HNLMS Djambi (1860)

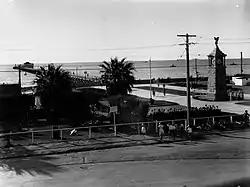
The Semaphore Jetty of Adelaide c 1936

Meanwhile, Adelaide, capital of South Australia was also preparing. "Djambi" drew too much water to pass the banks and arrive in the harbor proper. She would therefore have to anchor as near as possible to the semaphore jetty. A Dutch flag was ordered, and Adelaide began to look for a battery that could return the salute of "Djambi". The Port Adelaide volunteer artillery was the logical candidate to give this salute. A few months before Captain Simpson and several of the NCO's and privates had resigned. Other members then started a recruitment campaign. By the time of the visit of "Djambi", the company was commanded by Captain Quinn, and had 30 members, half of them recruits. On 16 April two six-pounder field guns and ammunition were brought from the town to the beach, and placed in a gun shed. This would on the Sandhills near the Flagstaff. The goal was to salute "Djambi" as soon as she would reach the semaphore. Therefore, a sharp lookout was established on the stations on the 20th.